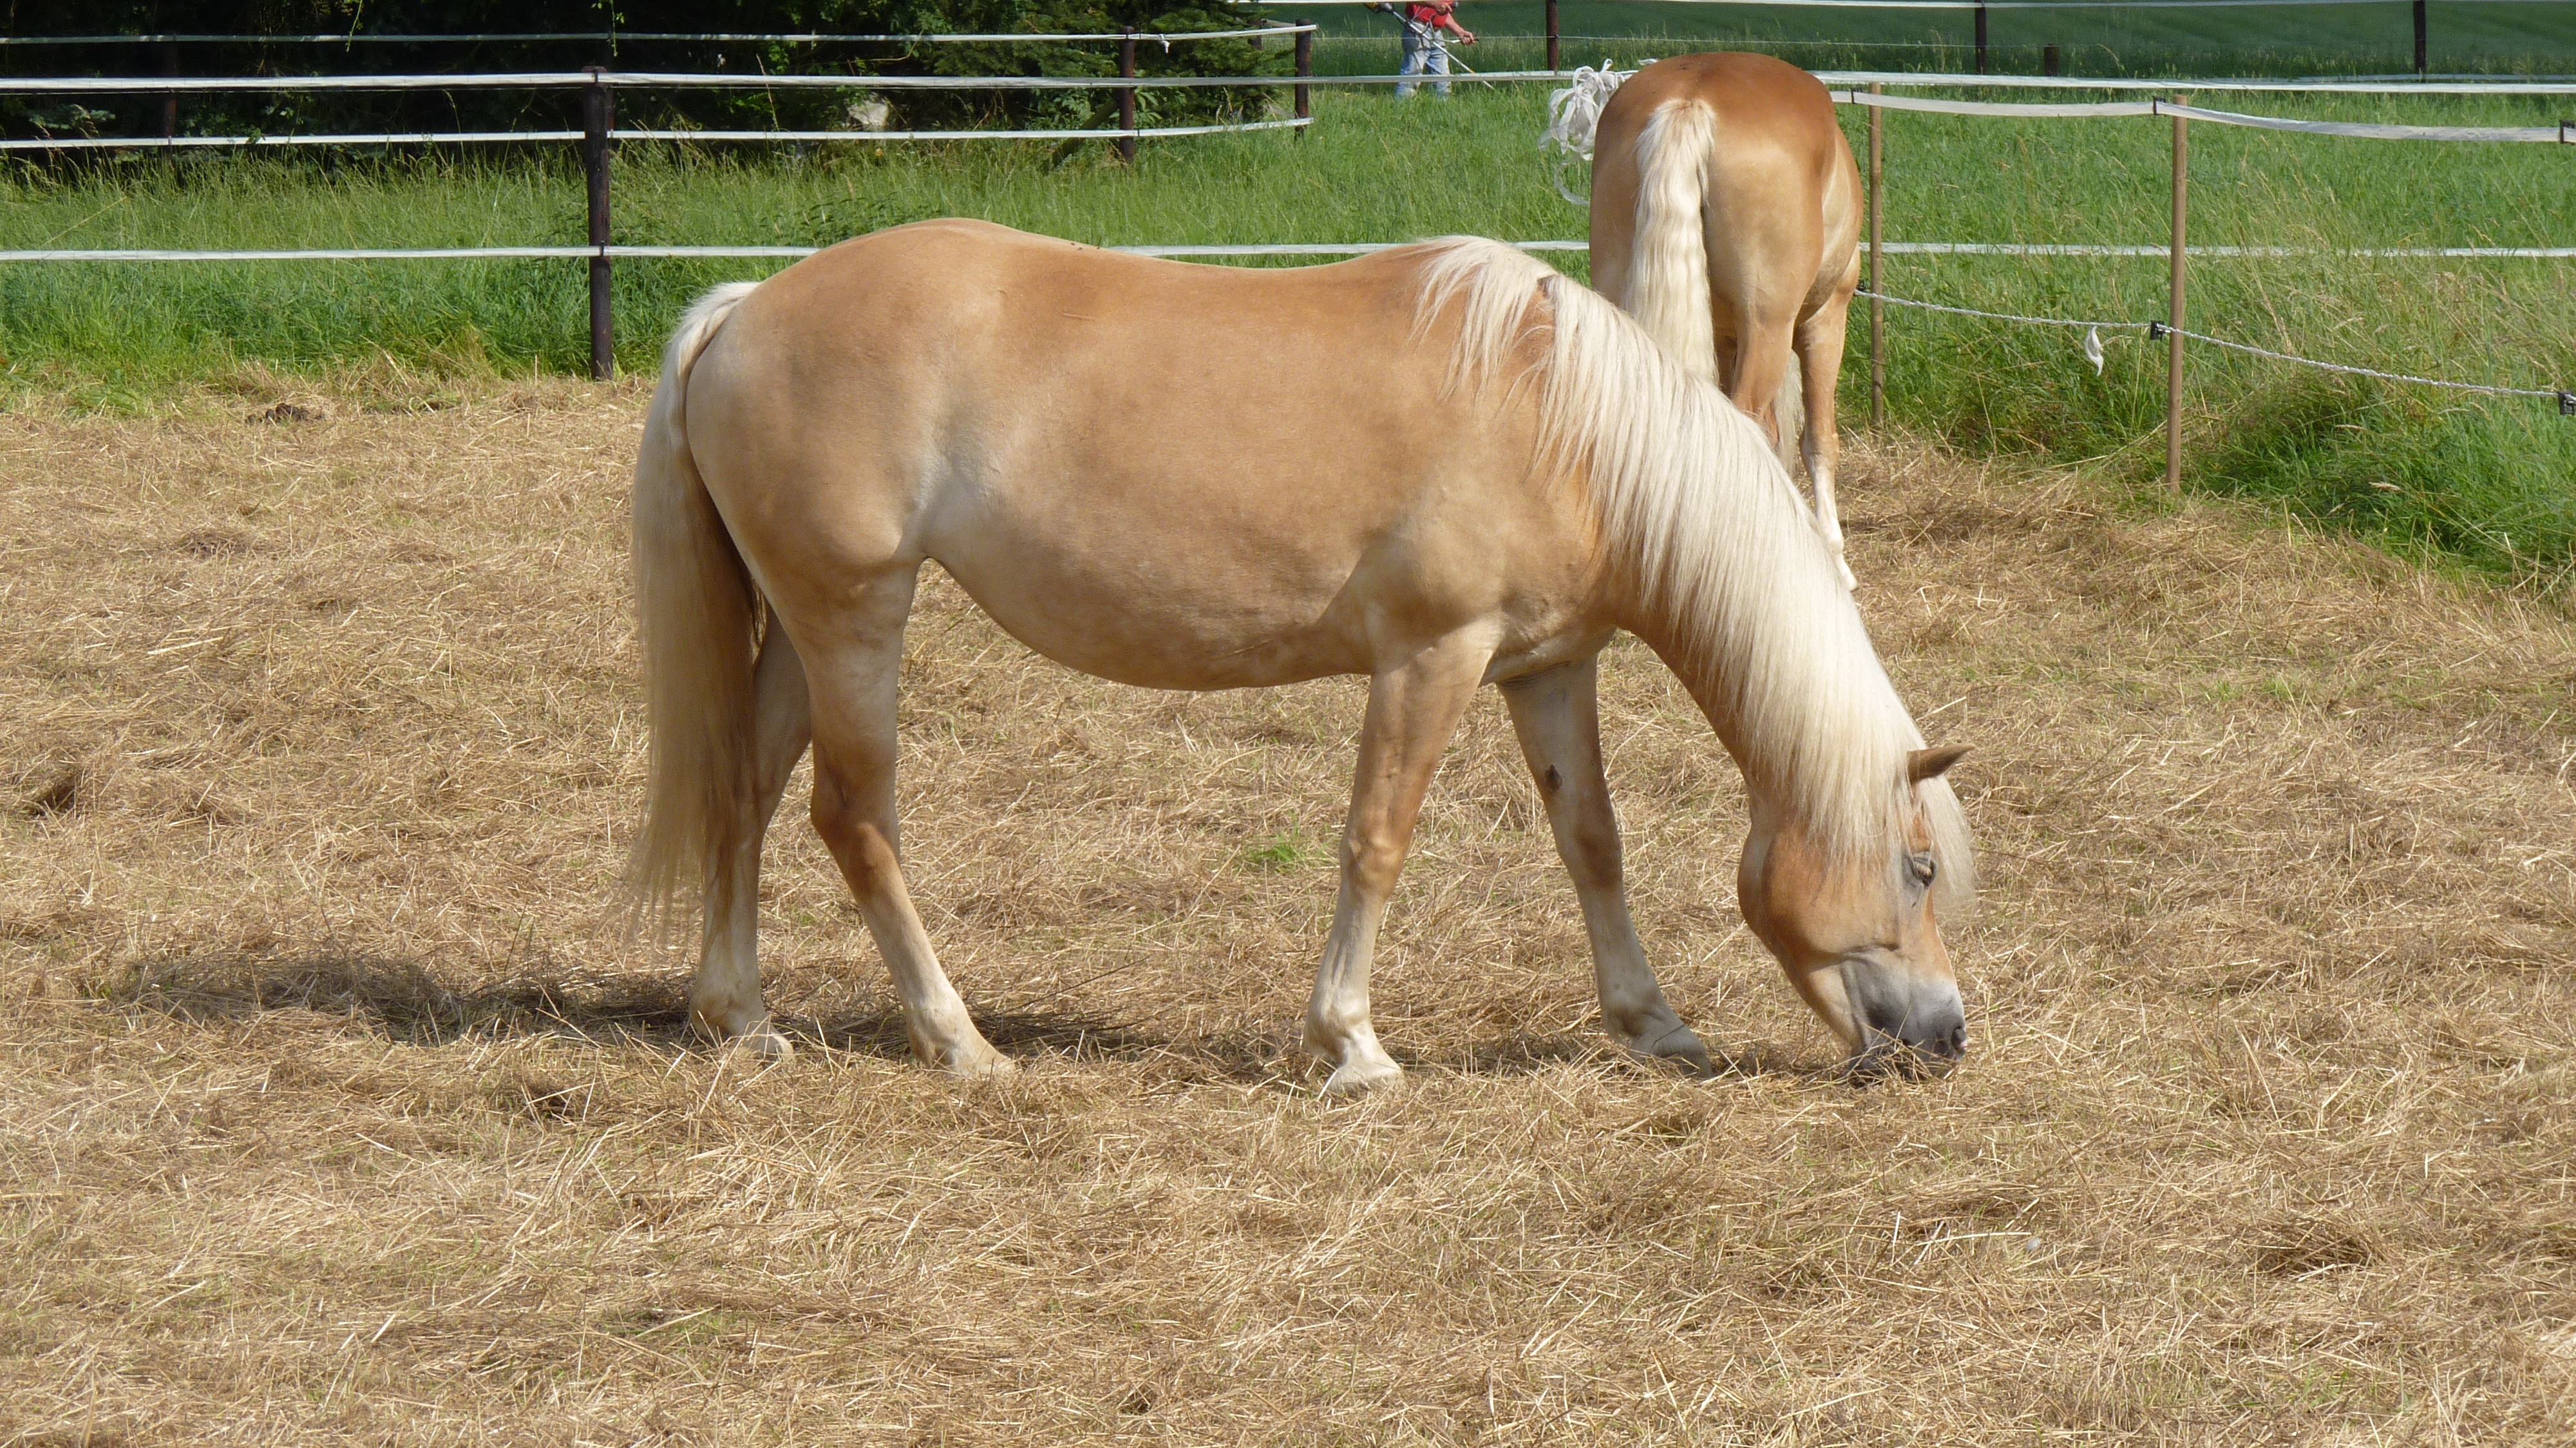
meadow, prairie, animal, pasture, grazing, horse, brown, mammal, stallion, mane, fauna, grassland, vertebrate, mare, coupling, foal, colt, pack animal, haflinger, horse like mammal, mustang horse